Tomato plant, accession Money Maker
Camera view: vertical (180 deg); turntable rotation: 90 degrees
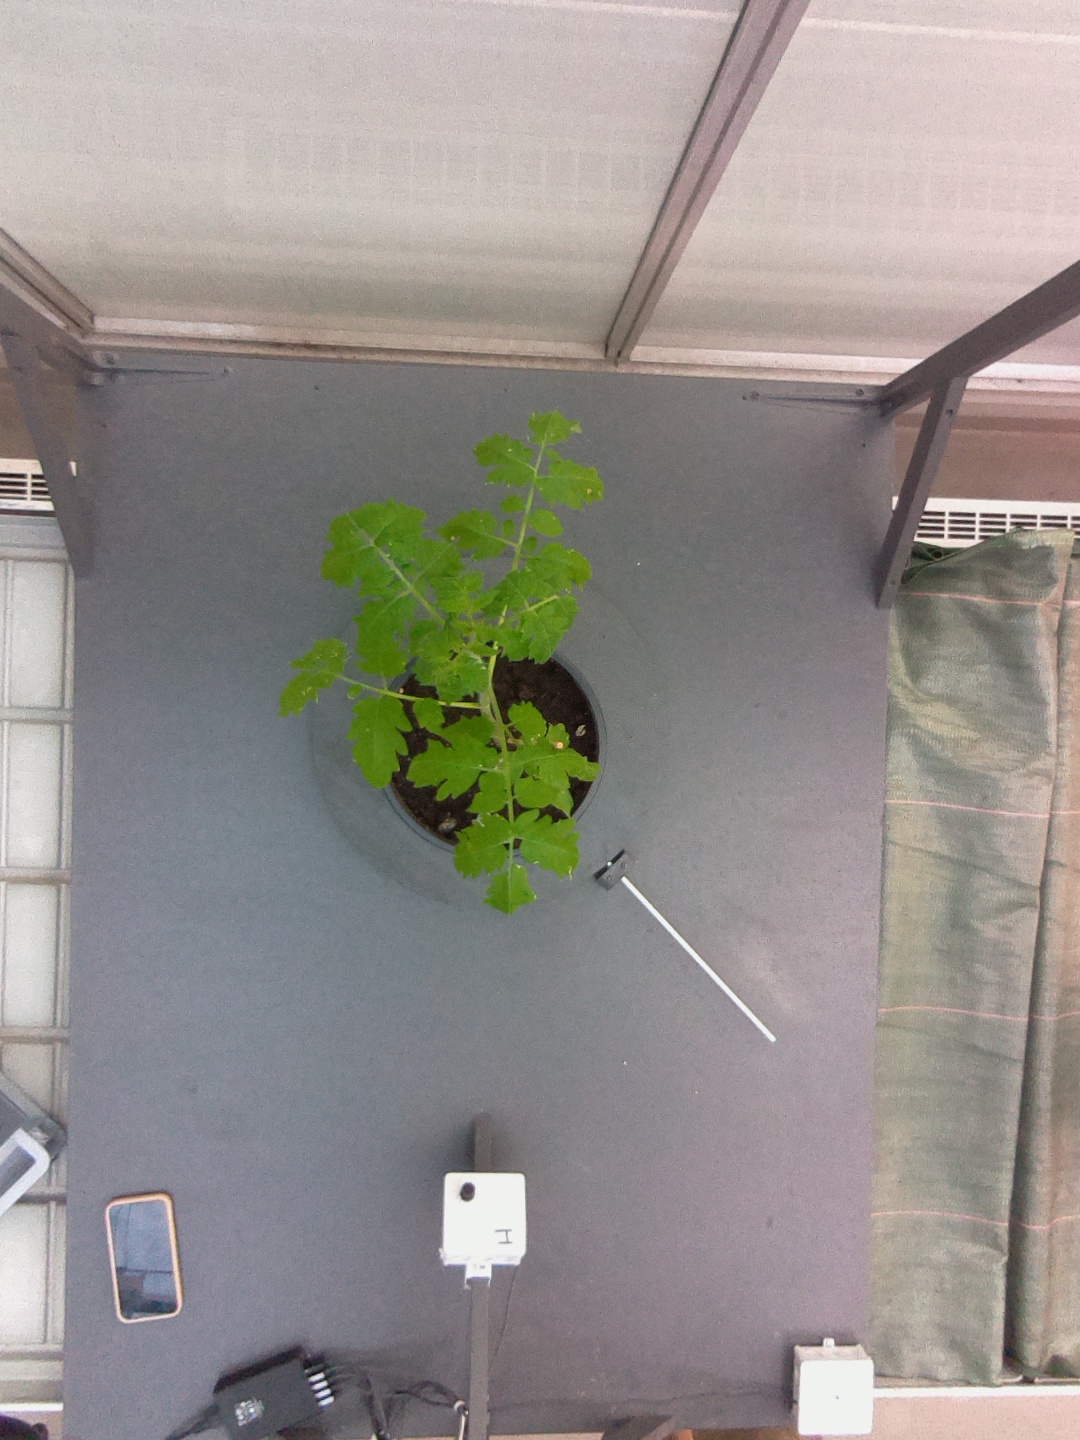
BBCH growth stage 13: 6 of true leaves visible